3rd Carabiniers

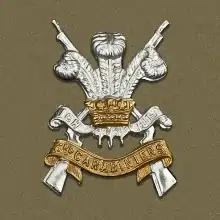
Badge of the 3rd Carabiniers

The 3rd Carabiniers (Prince of Wales's Dragoon Guards) was a cavalry regiment of the British Army. It was formed in 1922 as part of a reduction in the army's cavalry by the amalgamation of the 3rd Dragoon Guards (Prince of Wales's) and the Carabiniers (6th Dragoon Guards), to form the 3rd/6th Dragoon Guards. It was renamed the 3rd Carabiniers (Prince of Wales's Dragoon Guards) in 1928 and amalgamated with the Royal Scots Greys (2nd Dragoons), forming the Royal Scots Dragoon Guards (Carabiniers and Greys) in 1971.